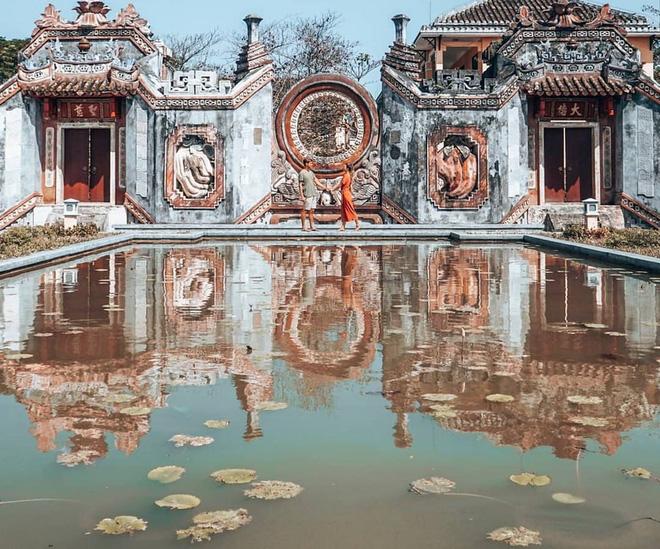
có hai bạn trẻ đang nắm tay nhau ở bên một bức tường